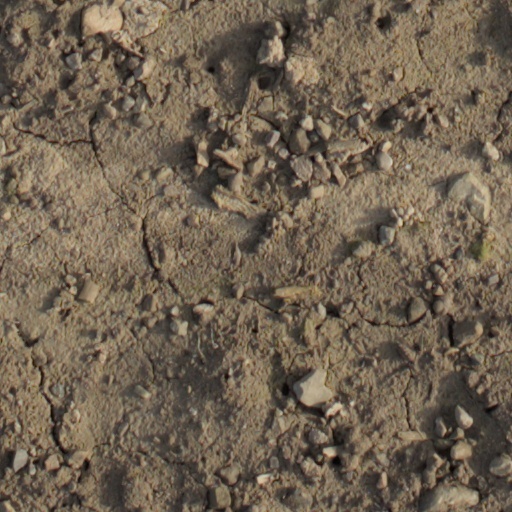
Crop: wheat